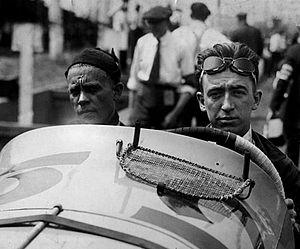
James 'Jimmy' Anthony Murphy était un pilote automobile américain.
Le championnat américain de course automobile, également nommé aujourd'hui IndyCar Series est une compétition de course automobile se déroulant majoritairement aux États-Unis et en Amérique du Nord. En 2015, le championnat est géré par l'Indy Racing League.